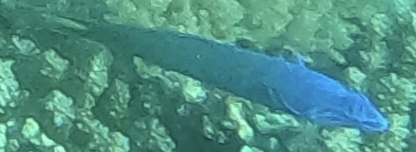
Thalassoma lunare (Moon Wrasse)